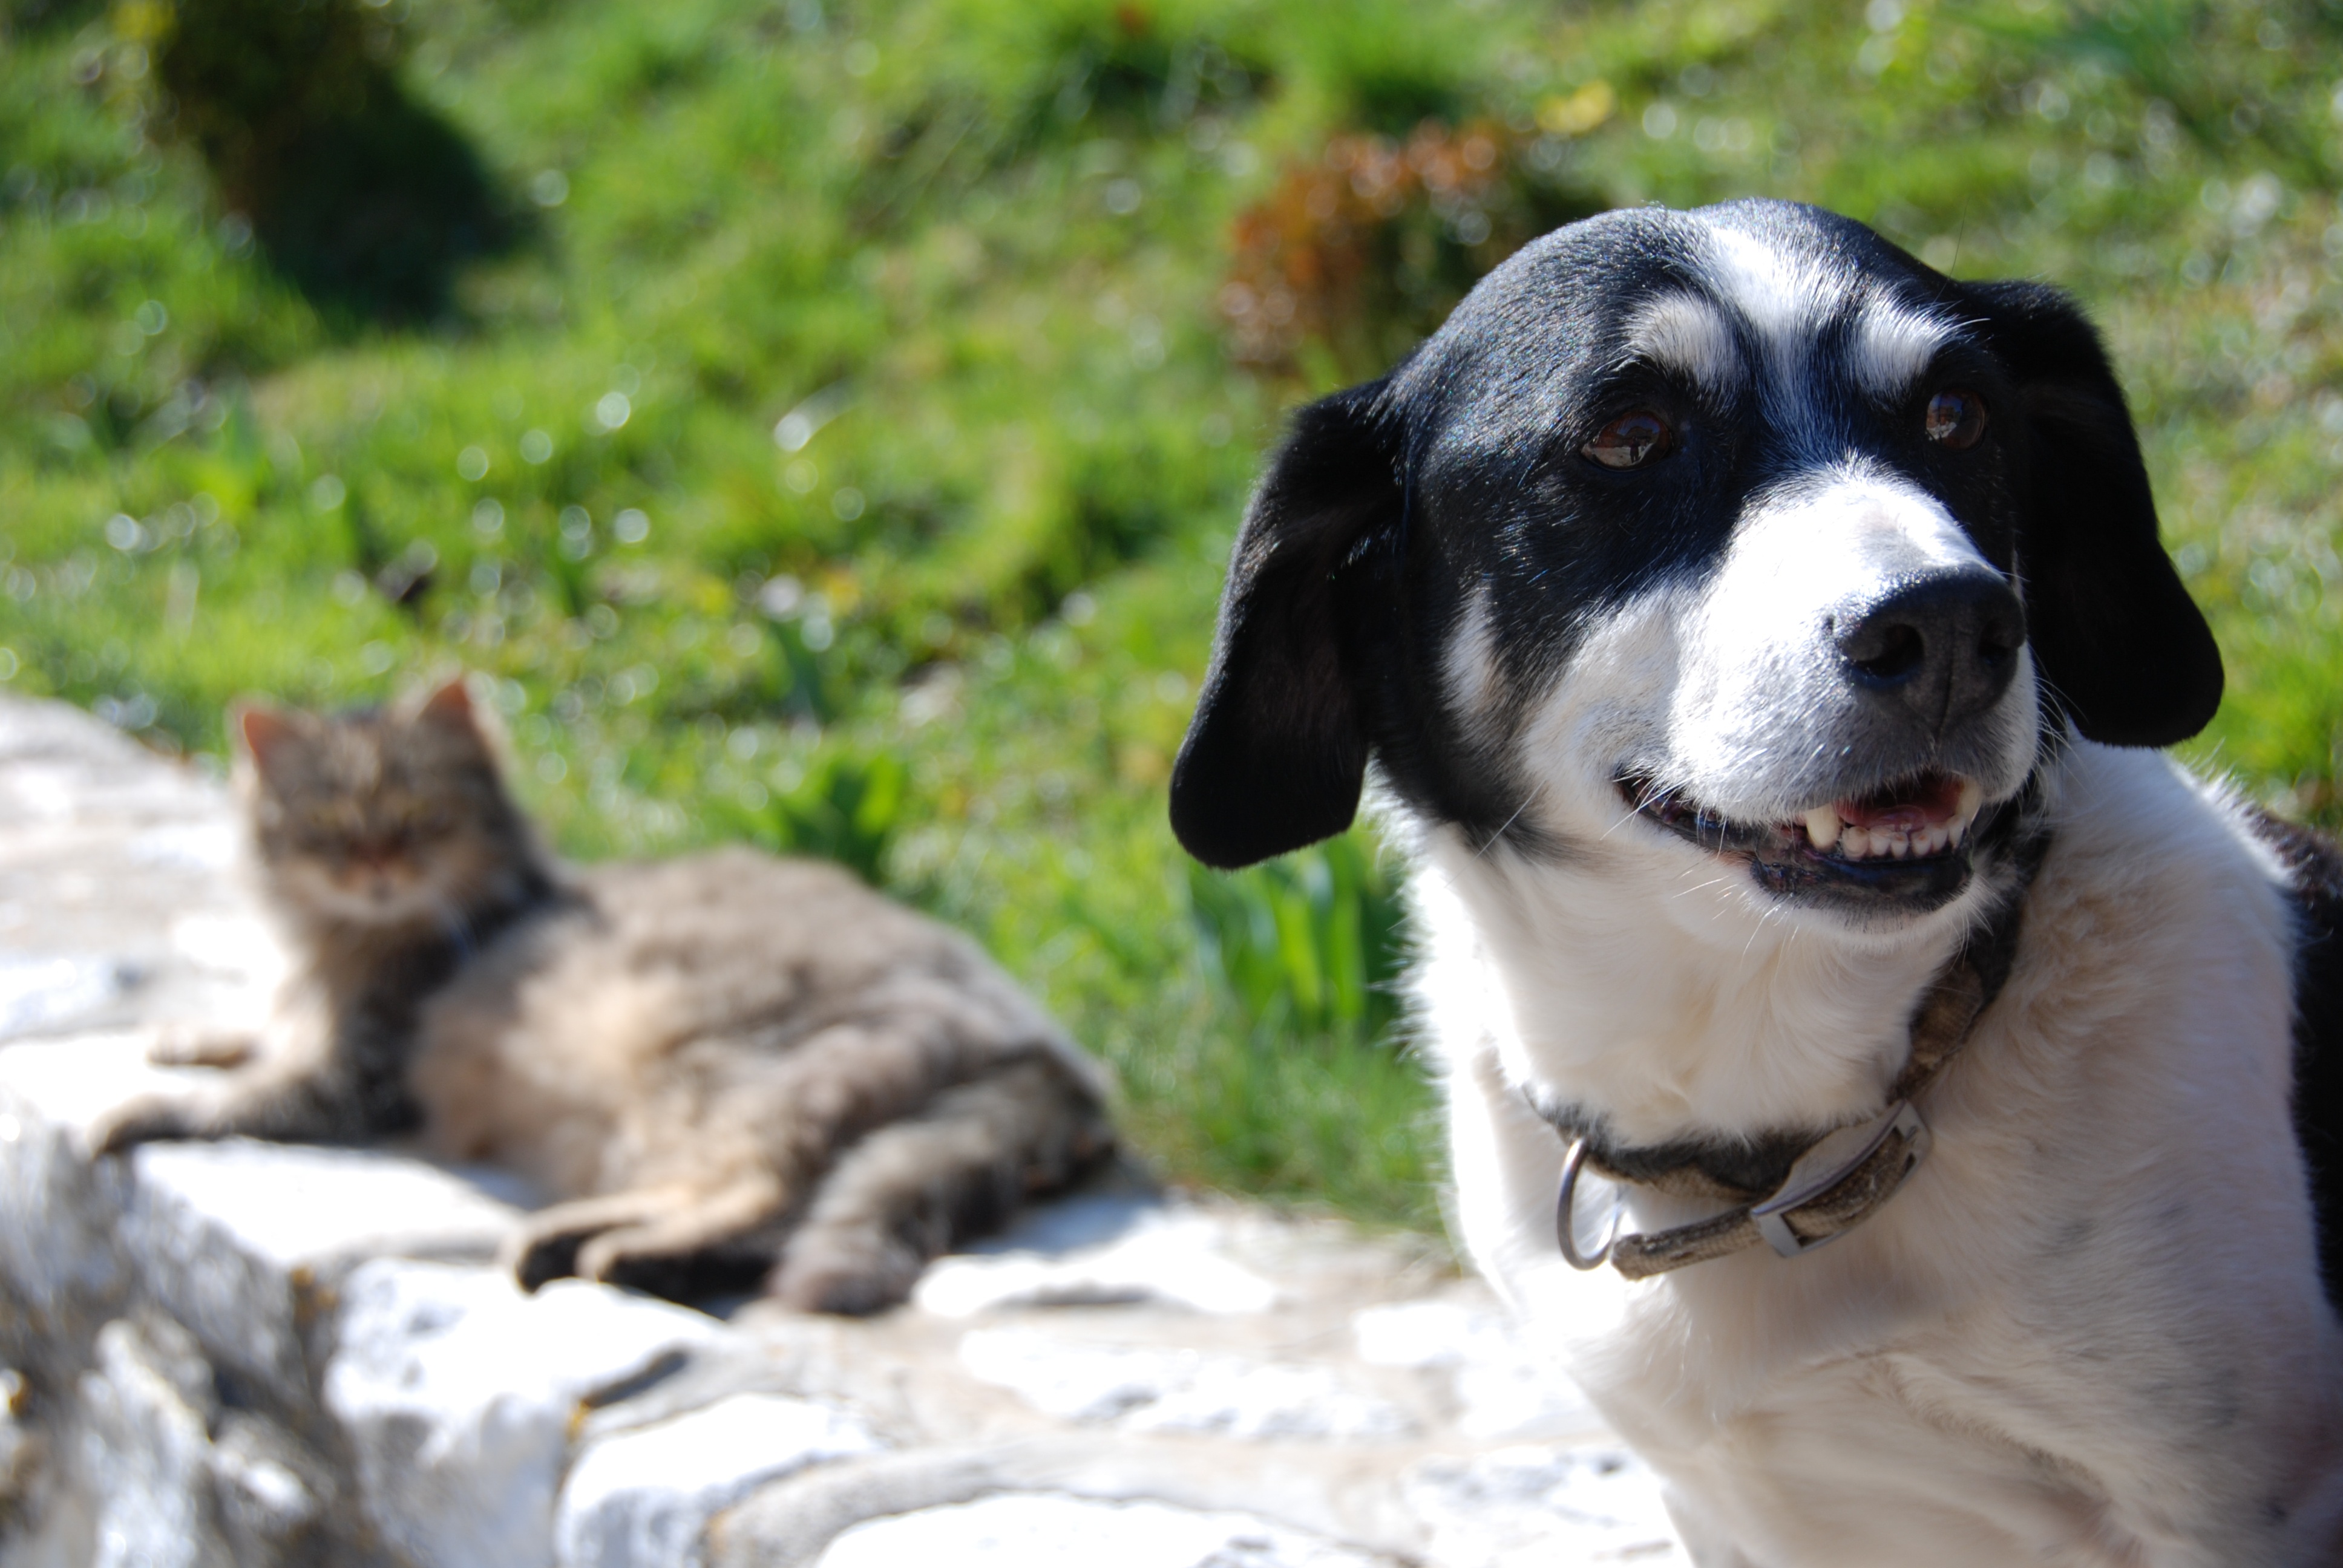
puppy, dog, cat, mammal, friendship, pets, animals, vertebrate, enmity, as dog and cat, street dog, dog like mammal